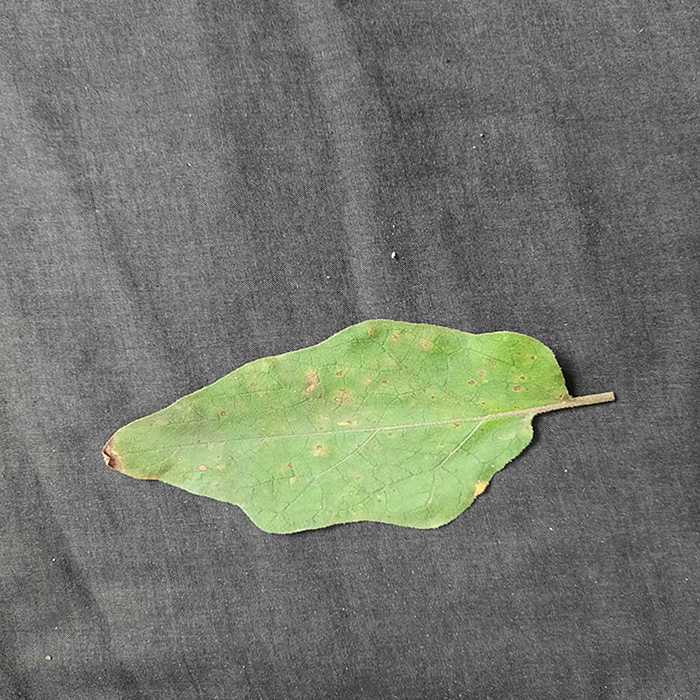
Plant: Eggplant
Label: Eggplant Cercopora leaf spot